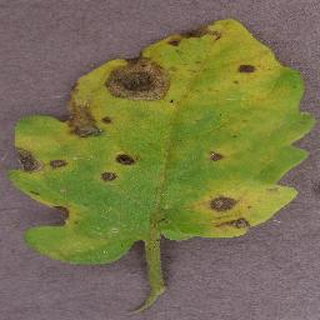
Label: tomato_septoria_leaf_spot